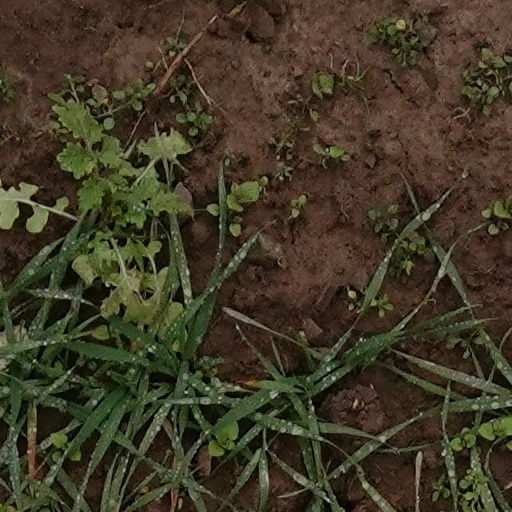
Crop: wheat